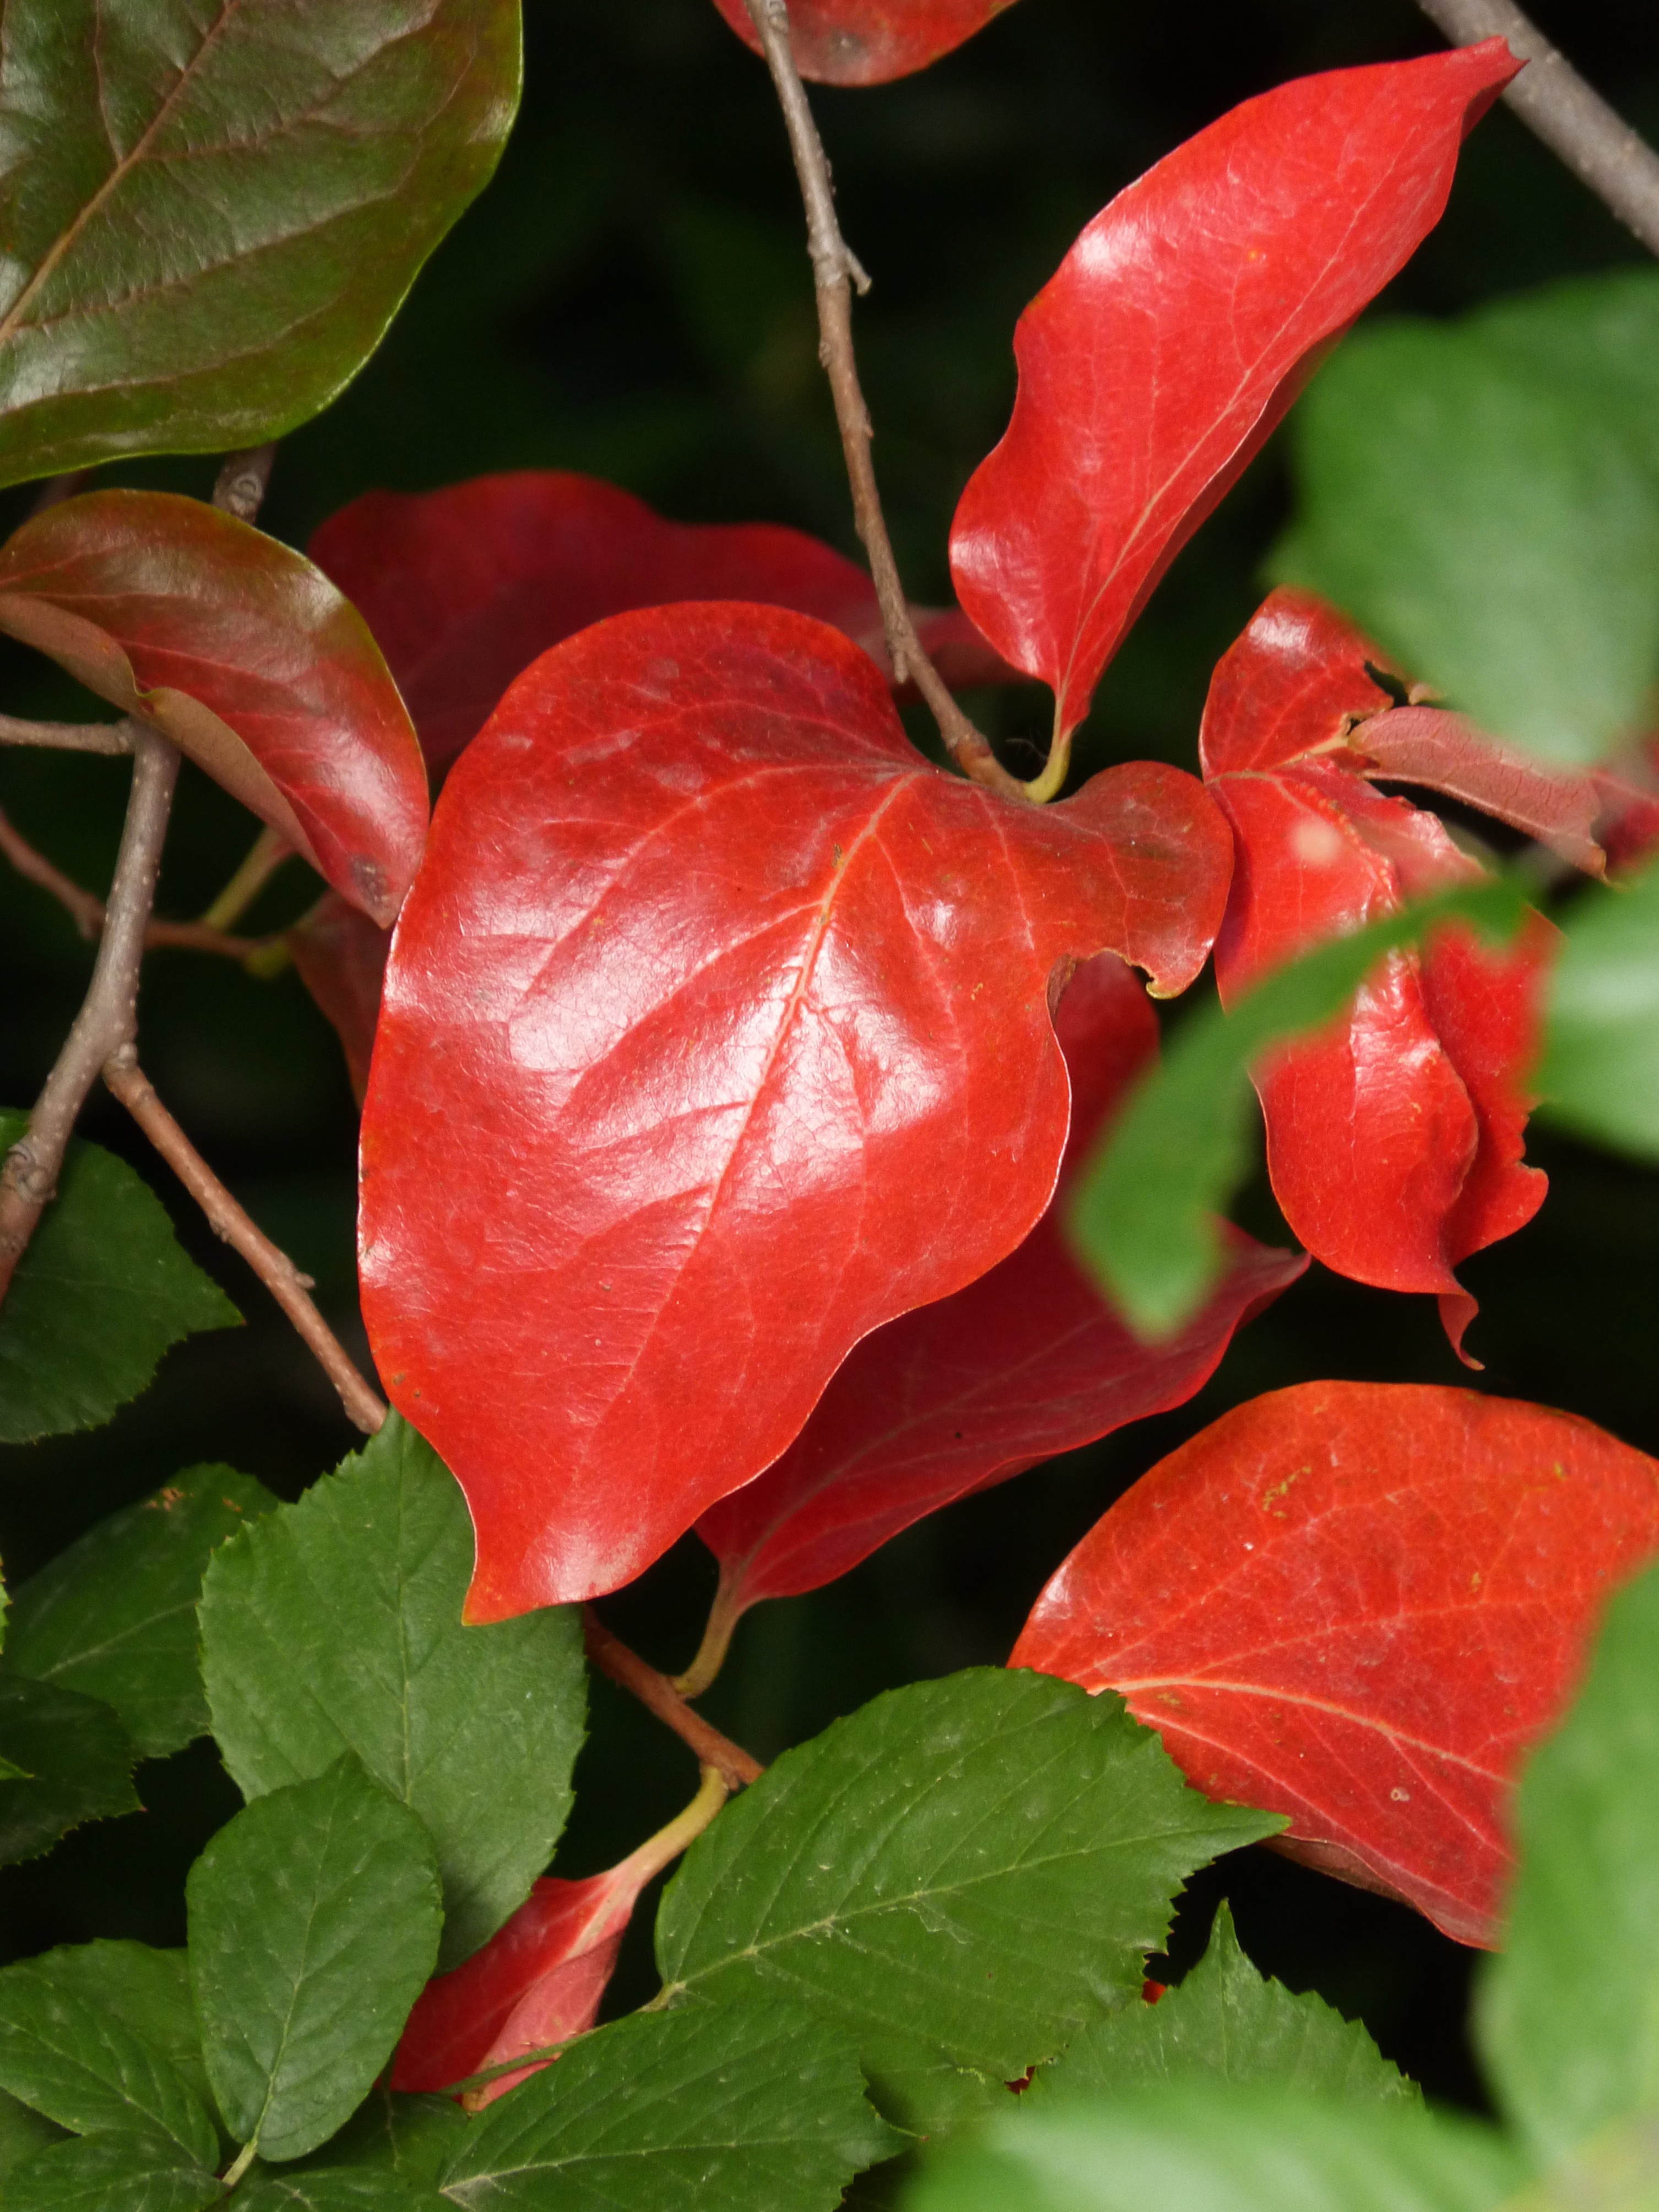
plant, leaf, flower, petal, food, red, produce, botany, flora, shrub, khaki, red leaves, green leaves, flowering plant, rosewood, land plant